Jan Vermeulen

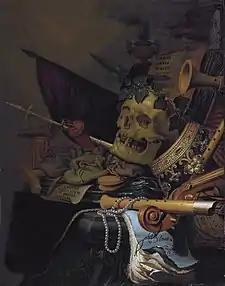
Vanitas: Skull with an Ivy Wreath

Johannes van der Molen or Johannes Jan Vermeulen was a still-life painter during the Dutch Golden Age. He was active in Haarlem from 1638 to 1674. His specialty was the Vanitas, a style of painting meant to symbolize the transience of life. Many of them feature books.